Pakistani cuisine

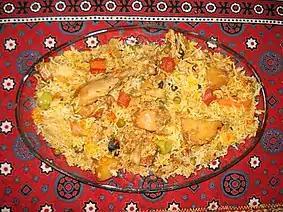
Sindhi biryani

Typical snacks enjoyed during tea time in Pakistan include a variety of bakery items such as cookies, bakerkhani, cakes, pastries, various halva, and nuts, all paired with a warm cup of tea.